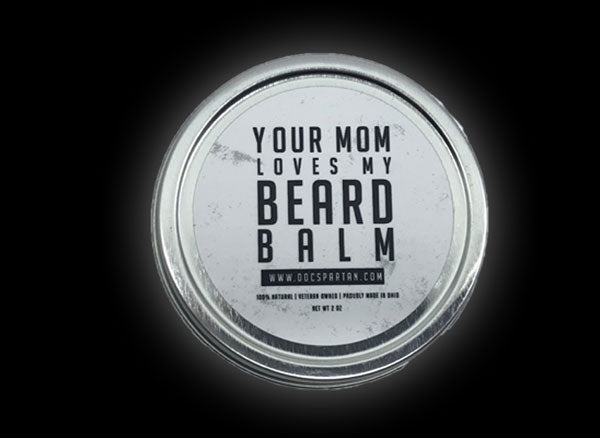
Your Mom Loves My Beard Balm
Achieve the polished beard you’ve always wanted with Your Mom Loves My Beard Balm. This expertly formulated balm tames and shapes your facial hair, delivering a refined look that stands out. Infused with delightful scents of cinnamon and masculinity, it ensures you not only look great but also smell fantastic. Nourishing ingredients like Shea Butter and Vitamin E provide the hydration and care your beard deserves. Elevate your grooming routine with this essential balm today.
Brand: Doc Spartan®
Category: Health & Beauty > Personal Care > Shaving & Grooming